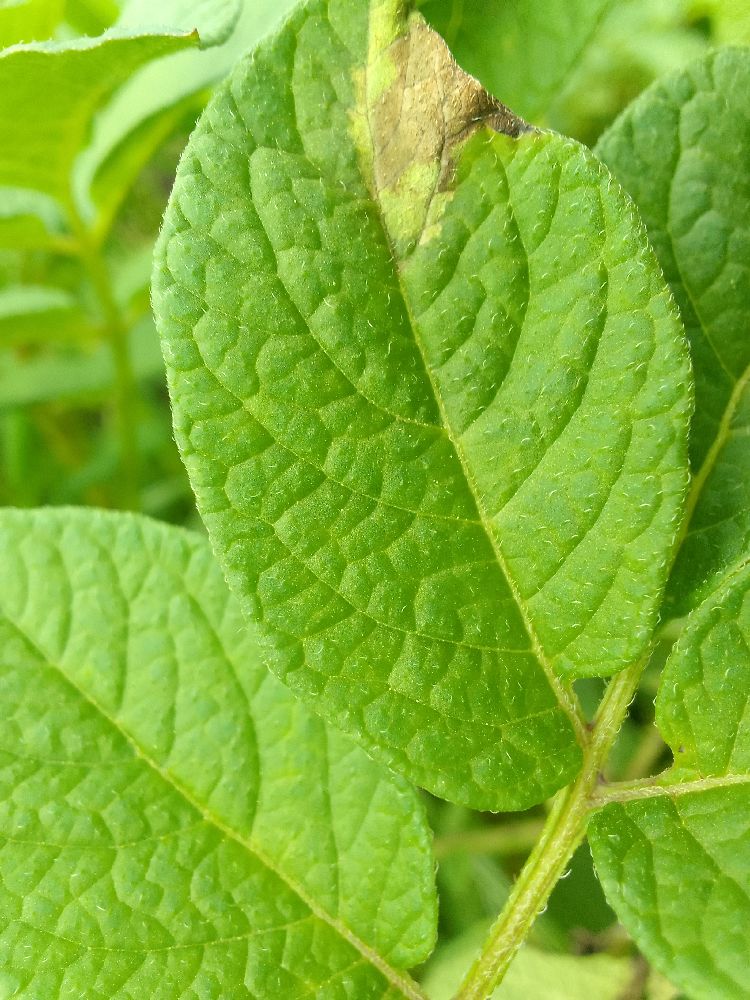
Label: Late blight